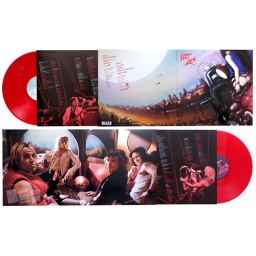
Bringing back the over the top rock covers for Hot Leg, LP version includes limited edition red vinyl!